African Genesis

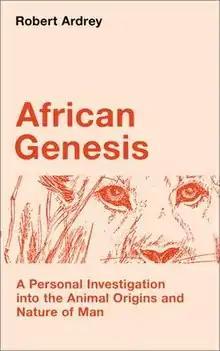

African Genesis: A Personal Investigation into the Animal Origins and Nature of Man, usually referred to as African Genesis, is a 1961 nonfiction work by the American writer Robert Ardrey. It posited the hypothesis that man evolved on the African continent from carnivorous, predatory ancestors who distinguished themselves from apes by the use of weapons. The work bears on questions of human origins, human nature, and human uniqueness. Although some of his ideas were refuted by later science, it was widely read and continues to inspire significant controversy.